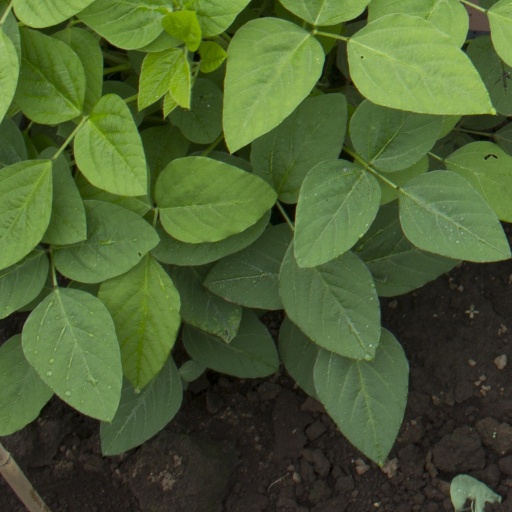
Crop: soybean